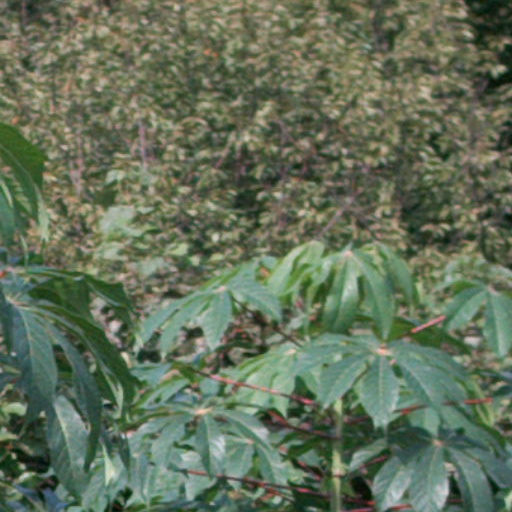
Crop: cassava